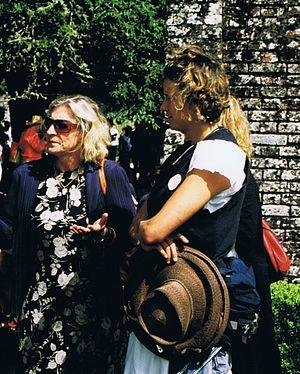
Rosel Marie "Rosie" Boycott, née le 13 mai 1951, est une journaliste et féministe britannique.